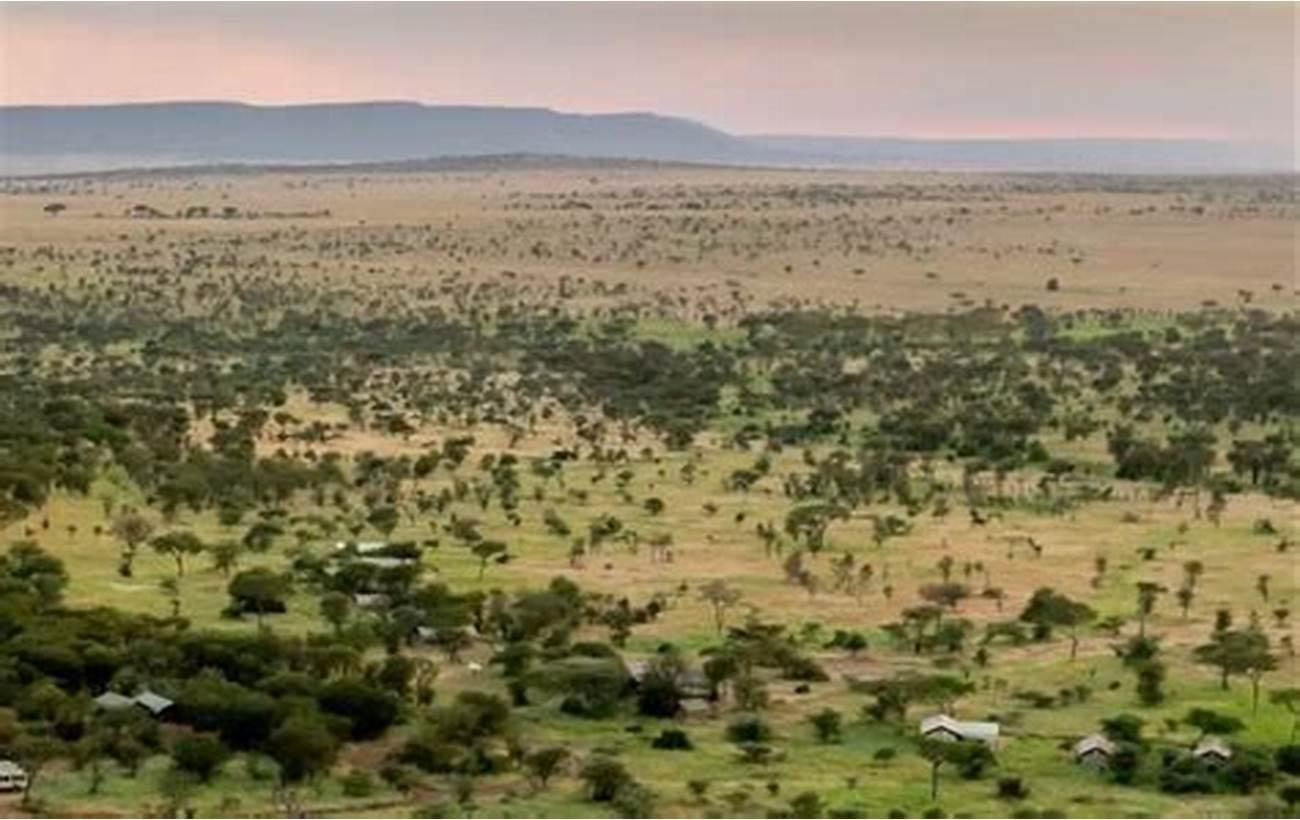
Mandhari ya asili yenye nyasi, vichaka na miti ya aina mbalimbali kwenye ardhi yenye rutuba; ikiakisi mazingira yaliyohidafidhwa vizuri. Muonekano huu unaonyesha urithi wa kiikolojia wenye fursa za kuendeleza kilimo rafiki kwa mazingira, elimu ya huifadhi na utalii wa kijamii; unaotegemea uzuri wa mandhari ya asili na umuhimu wa kutunza rasilimali za mazingira.